Harald Bergstedt

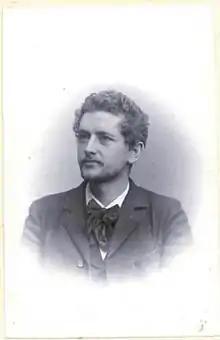
Harald Bergstedt, ca. 1910.

Harald Bergstedt (Harald Alfred Petersen; 10 August 1877, in Køge – 19 September 1965, in Copenhagen) was a Danish writer, novelist, playwright and a poet.